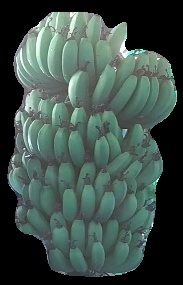
Variety: pachbale
Grade: grade1